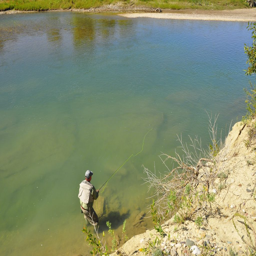
sight fishing to a large rainbow